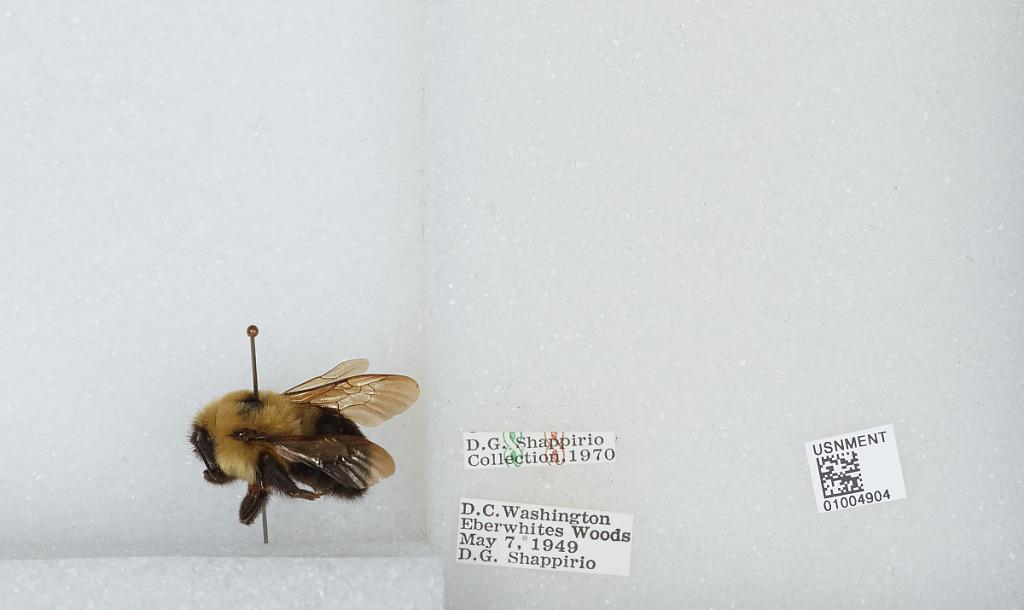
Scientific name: Bombus (Pyrobombus) bimaculatus Cresson
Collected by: D. Shappirio
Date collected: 1949-5-7
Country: United States
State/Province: Michigan
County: Washtenaw
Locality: Eberwhite Woods
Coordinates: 42.2731, -83.7683